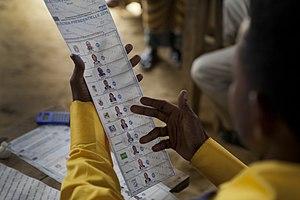
L'élection présidentielle congolaise de 2011 a été organisée le 28 novembre 2011 dans le cadre des élections générales prévues par la Constitution de la république démocratique du Congo, le mandat de cinq ans du président Joseph Kabila arrivant à échéance le 6 décembre 2011. Les résultats de l'élection présidentielle ont été officialisés le 16 décembre 2011, proclamant Joseph Kabila réélu à 48,9 % contre Étienne Tshisekedi, 32,3 %.
Adam Bombole Intole, né le 18 mars 1957 à Mbandaka en République Démocratique du Congo, est un homme d'affaires et une personnalité politique de nationalité congolaise.